List of birds of Tennessee

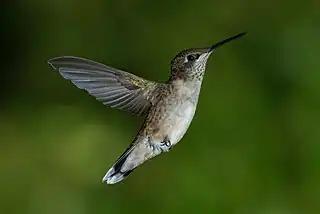
Ruby-throated hummingbird

Hummingbirds are small birds capable of hovering in mid-air due to the rapid flapping of their wings. They are the only birds that can fly backwards. Nine species have been recorded in Tennessee.